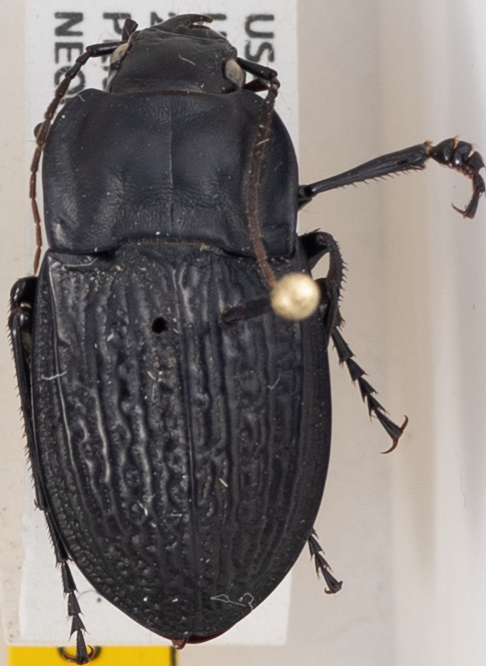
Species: Dicaelus sculptilis
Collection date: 2018-05-16
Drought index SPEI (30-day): -1.578
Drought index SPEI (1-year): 0.046
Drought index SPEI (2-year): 0.03